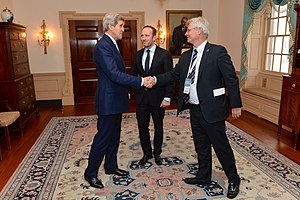
Peter Taksøe-Jensen
Taksøe-Jensen hilser på John Kerry (2015)
Peter Taksøe-Jensen er Danmarks ambassadør i Indien.